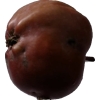
Label: Apple 18